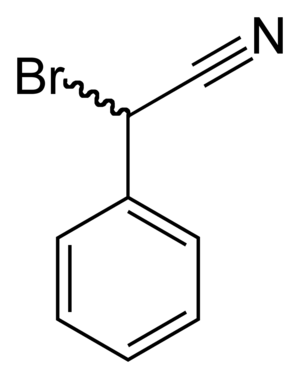
Les cyanures de bromobenzyle ou-2-bromo-2-phénylacétonitrile ou α-bromophénylacétonitrile sont un groupe de produits chimiques irritants et toxiques, issus de la chimie organique et de la catégorie des organobromés, dont certains ont été utilisés comme gaz de combat incapacitant et composant d'armes chimiques durant la Première Guerre mondiale, dont par les alliés.